Friedrich Weinreb

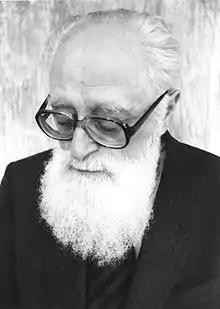
Friedrich Weinreb

Friedrich Weinreb (18 November 1910 – 19 October 1988) was a Dutch economist and narrative author.